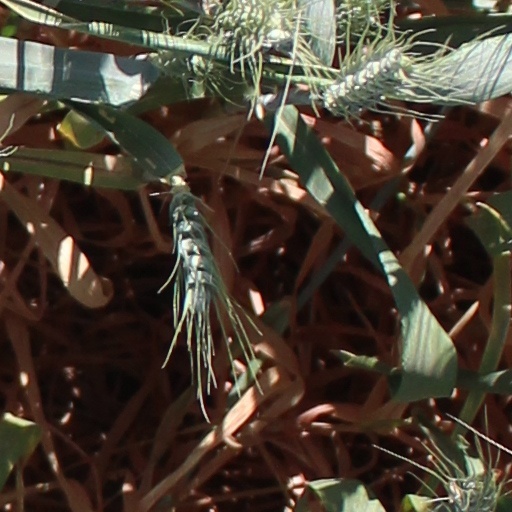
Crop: wheat